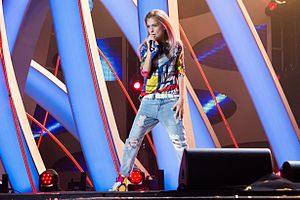
Zinaida Kupriyanovich
Zinaida Kupriyanovich
Zinaida "Zina " Alexandrovna Kupriyanovich, undertiden kendt som ZENA er en hviderussisk sanger, skuespillerinde, og tv-oplæser. Hun skal repræsentere Hviderusland i Eurovision Song Contest 2019 med sangen "Like It".